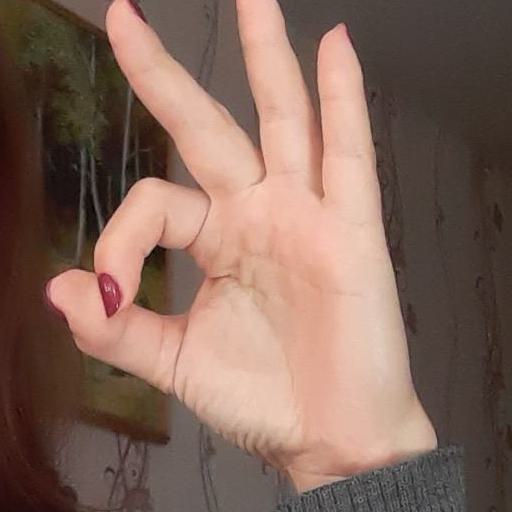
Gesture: ok